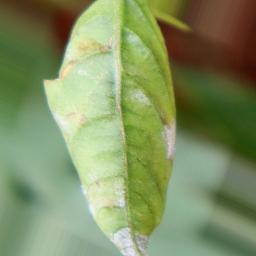
Label: powdery mildew